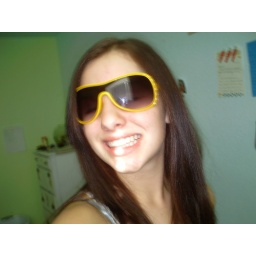
Kacie in her cute glasses that broke =[[